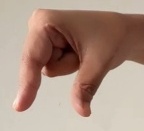
ASL sign: Q